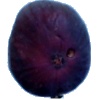
Label: Fig 1